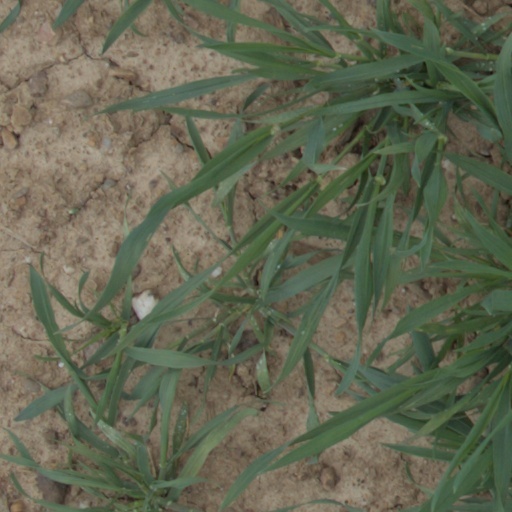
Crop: wheat